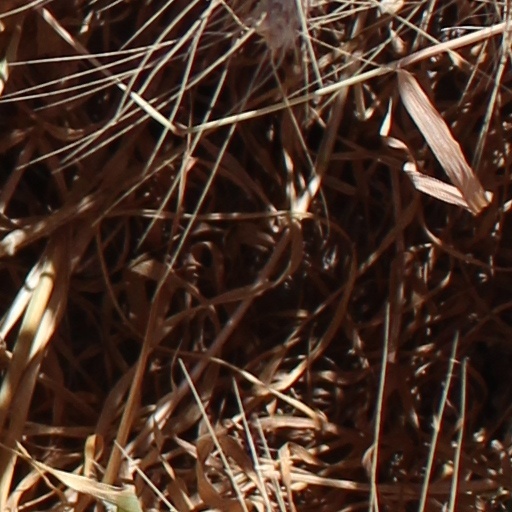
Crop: wheat